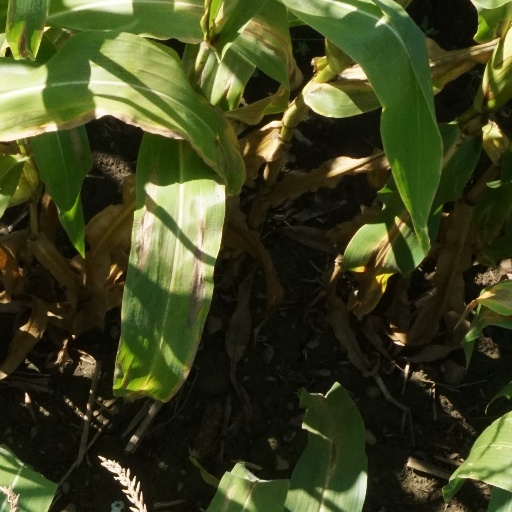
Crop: maize; corn